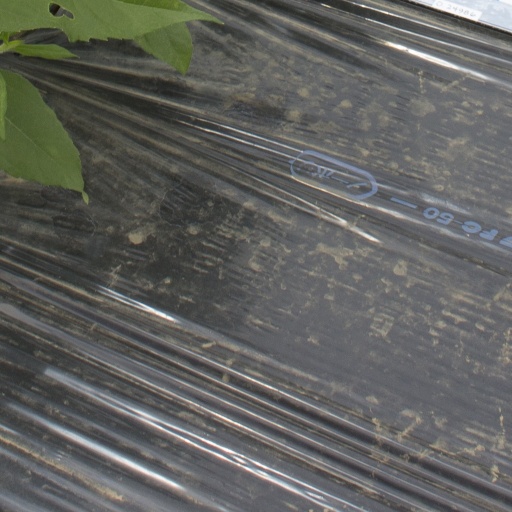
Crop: Jerusalem artichoke